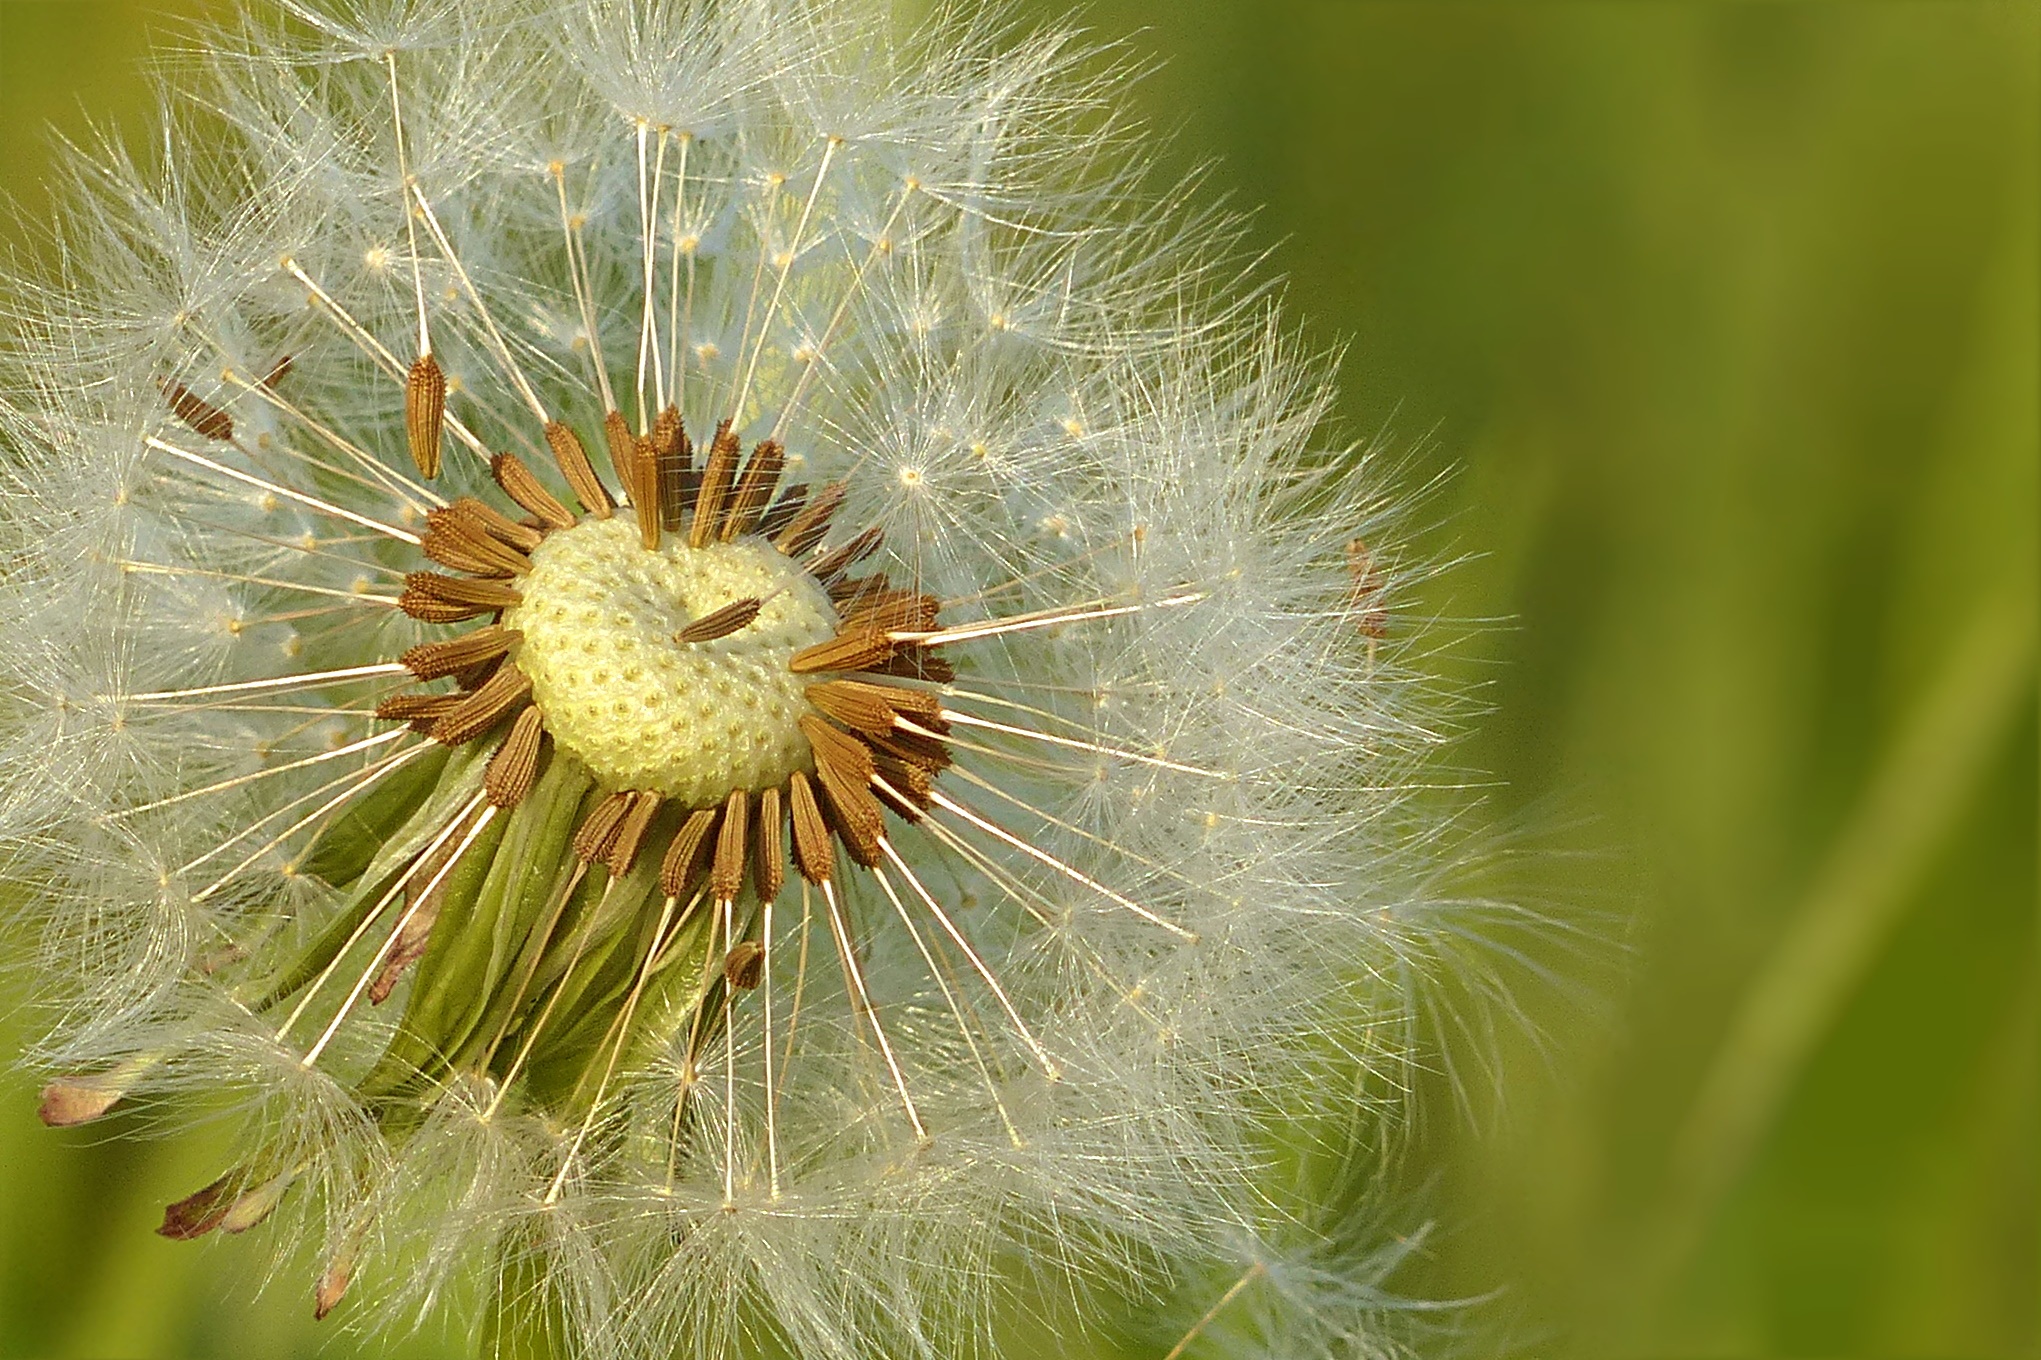
nature, grass, plant, photography, meadow, dandelion, flower, green, botany, flora, fauna, wildflower, close up, seeds, thistle, macro photography, flying seeds, flowering plant, daisy family, grass family, plant stem, land plant, thorns spines and prickles